Forest Home Cemetery (Forest Park)

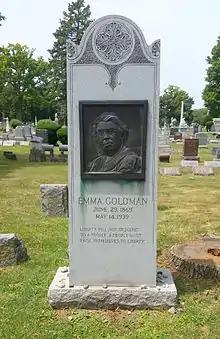
Emma Goldman's grave. Jo Davidson was the sculptor of the bronze bas relief image of Goldman. (The dates of birth and death on the stone are incorrect.)

Forest Home Cemetery is a cemetery located at 863 S. Des Plaines Ave, Forest Park, Illinois, United States. Located adjacent to the Eisenhower Expressway, it straddles the Des Plaines River in Cook County, just west of Chicago. The cemetery traces its history to two adjacent cemeteries, German Waldheim (1873) and Forest Home (1876), which merged in 1969.